Gender equality

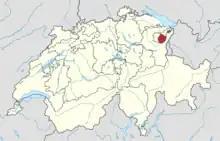
The Swiss canton of Appenzell Innerrhoden was the last jurisdiction in Europe, and one of the last jurisdictions in the world, to grant women's suffrage in 1990

Women are underrepresented in most countries' National Parliaments. The 2011 UN General Assembly resolution on women's political participation called for female participation in politics, and expressed concern about the fact that "women in every part of the world continue to be largely marginalized from the political sphere". Only 22 percent of parliamentarians globally are women and therefore, men continue to occupy most positions of political and legal authority. As of November 2014, women accounted for 28% of members of the single or lower houses of parliaments in the European Union member states.